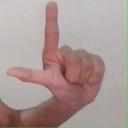
अक्षर: ल